SS Burdigala

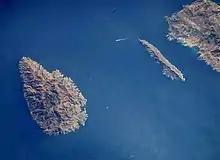
The channel between Kea (left) and Makronisos where "Burdigala" sank

The survivors of "Burdigala" were rescued by the British destroyer and were transported that same afternoon to Piraeus. Later they were transferred to the French flagship, the battleship , and first aid services were provided. According to eyewitness reports, the statement by the commanding officer of the auxiliary cruiser "Burdigala", Lt. Cdr François Rolland, there was only a single loss among the crew.